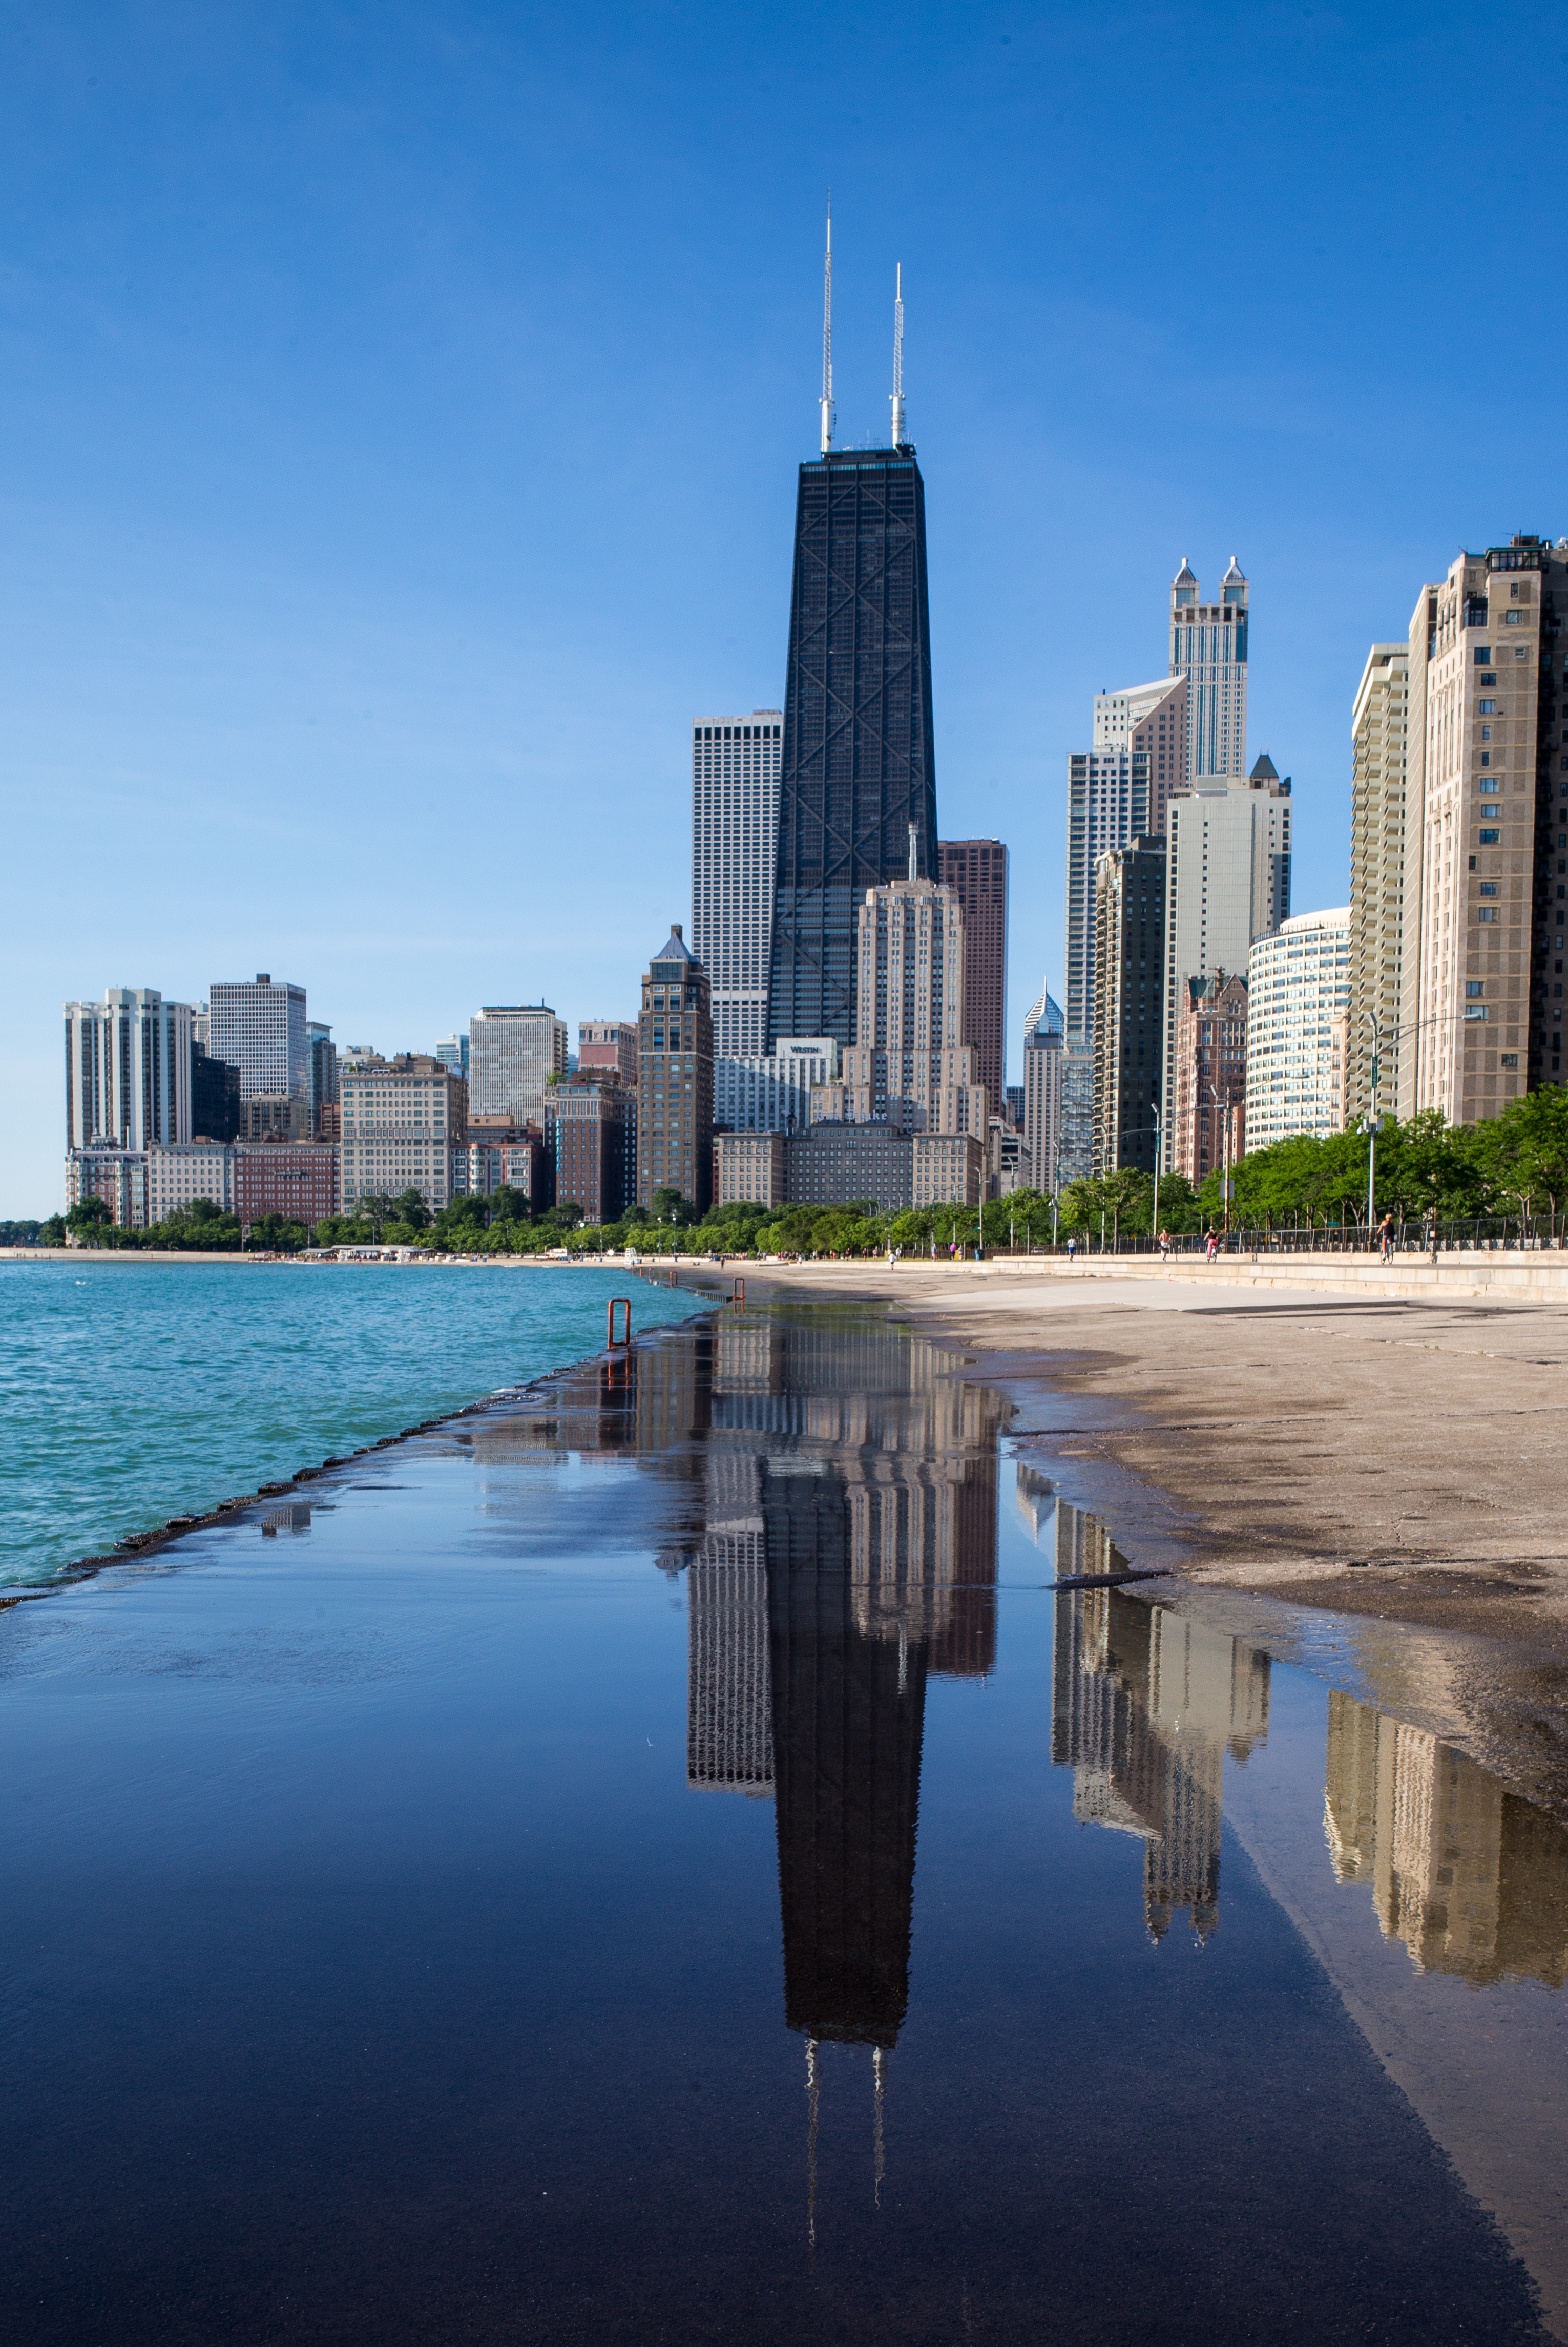
sea, water, horizon, dock, architecture, sky, skyline, lake, city, skyscraper, river, cityscape, downtown, summer, travel, dusk, evening, reflection, usa, bay, landmark, chicago, blue, waterfront, waterway, tower block, m, skyscrapers, buildings, center, 28, john, michigan, leica, 240, summicron, lakefront, hancock, urban area, geographical feature, human settlement